Nacht und Nebel

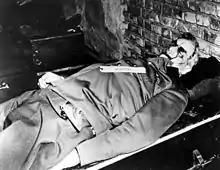
The body of Wilhelm Keitel after his execution, 1946

Three months later Keitel further expanded on this principle in a February 1942 letter stating that any prisoners not executed within eight days were to be handed over to the Gestapo and: